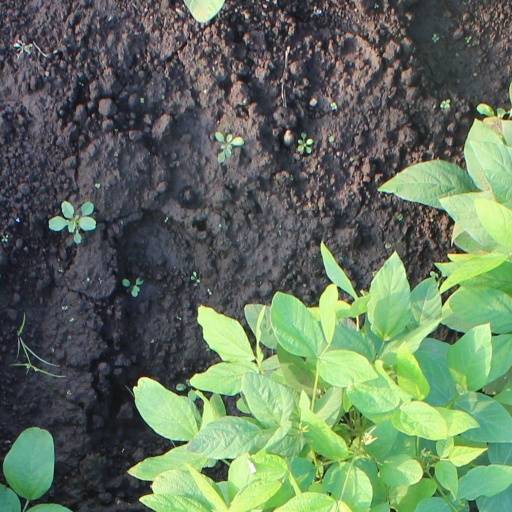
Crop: soybean